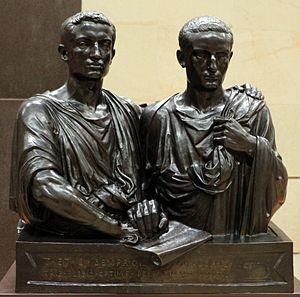
Le musée d’Orsay est un musée national inauguré en 1986, situé dans le 7ᵉ arrondissement de Paris le long de la rive gauche de la Seine. Il est installé dans l’ancienne gare d'Orsay, construite par Victor Laloux de 1898 à 1900 et réaménagée en musée sur décision du Président de la République Valéry Giscard d'Estaing. Ses collections présentent l’art occidental de 1848 à 1914, dans toute sa diversité : peinture, sculpture, arts décoratifs, art graphique, photographie, architecture, etc. Il est l’un des plus grands musées d’Europe pour cette période.